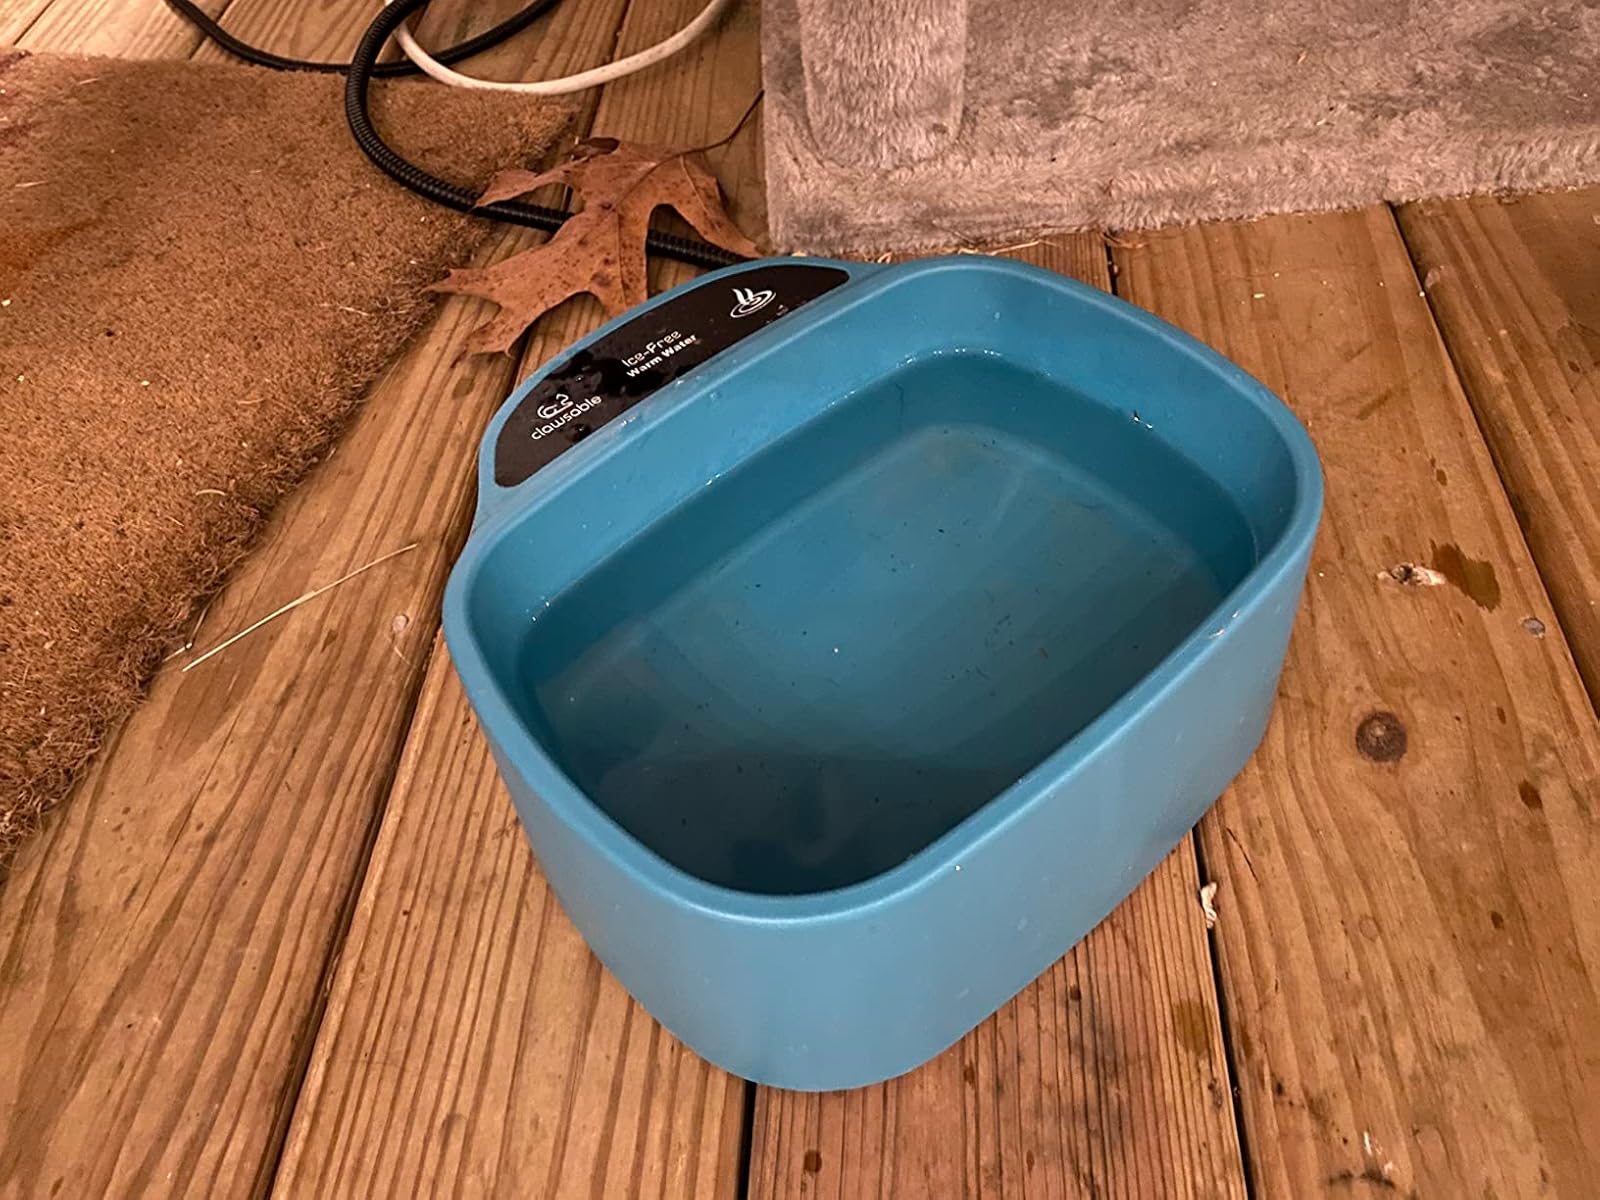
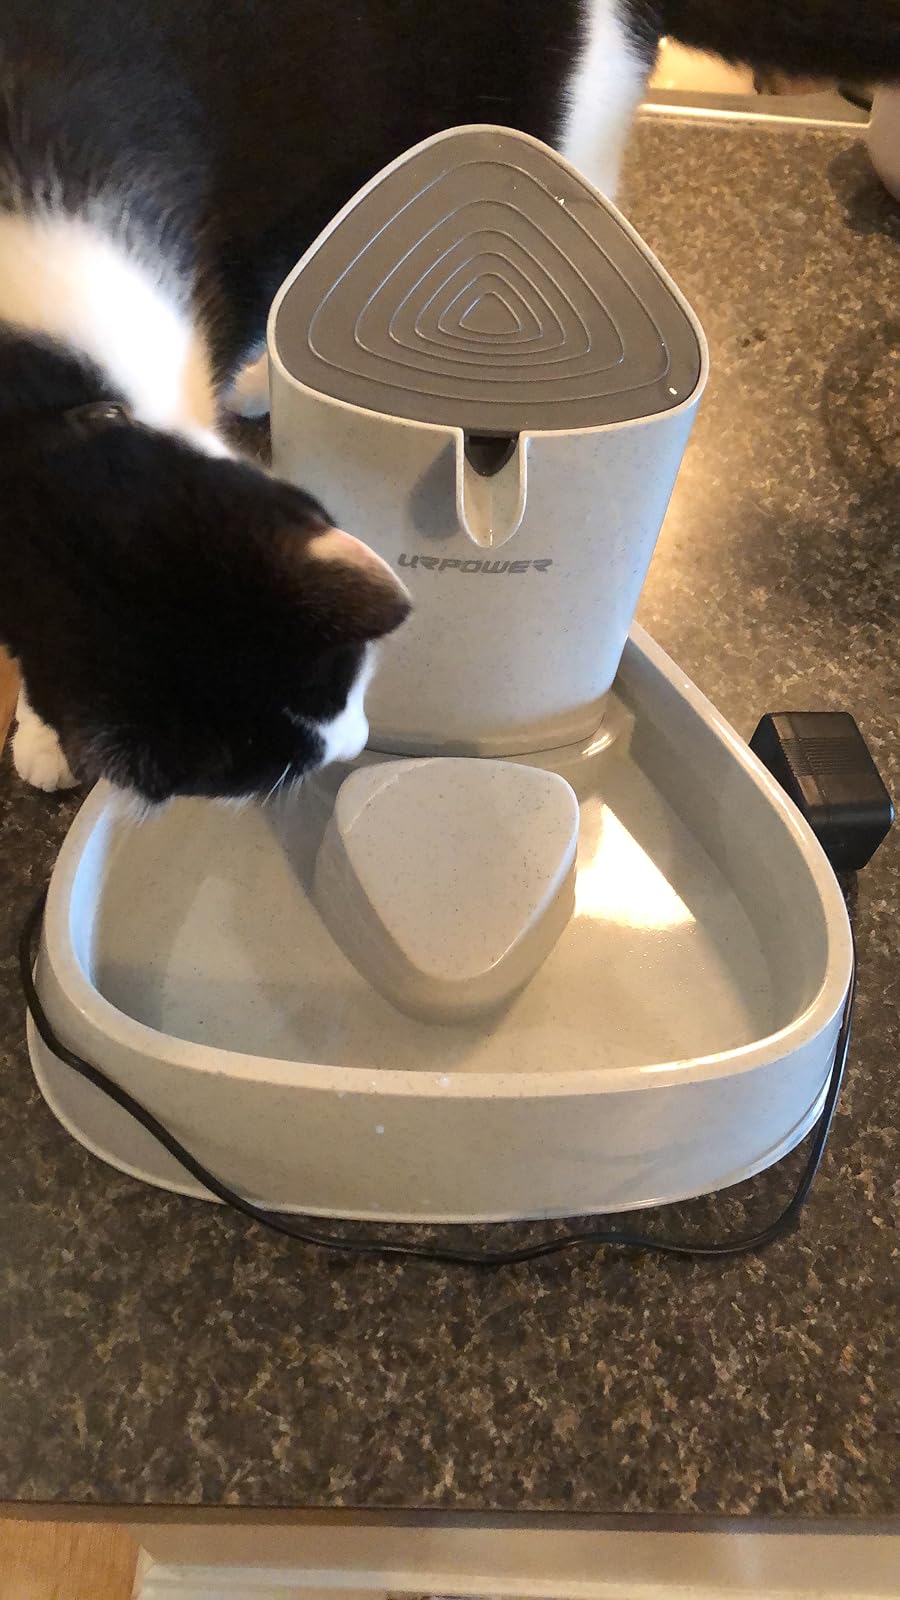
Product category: items_bowl
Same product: no